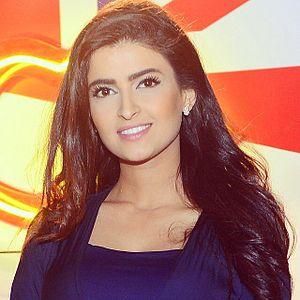
Ola Al-Fares est une journaliste jordanienne, qui travaille à MBC. Al-Fares est diplômée de l'école secondaire à l'âge de 16 ans, et peu de temps après, elle est diplômée de l'école de droit à 19 ans. Elle a commencé à travailler comme journaliste à l'âge de 17 ans, le magazine britannique OK l'a décrite comme l'une des plus jeunes reporters dans le Moyen-Orient. Elle est la deuxième femme jordanienne la plus suivie sur Twitter après la Reine Rania. Elle a présenté une émission de télévision appelée MBC en une semaine sur la chaîne de Middle East Broadcasting Center. Elle est également la première femme arabe à être montée à Burj Khalifa. Elle a remporté le prix annuel du plus jeune présentateur de télévision arabe le 3 décembre 2015.